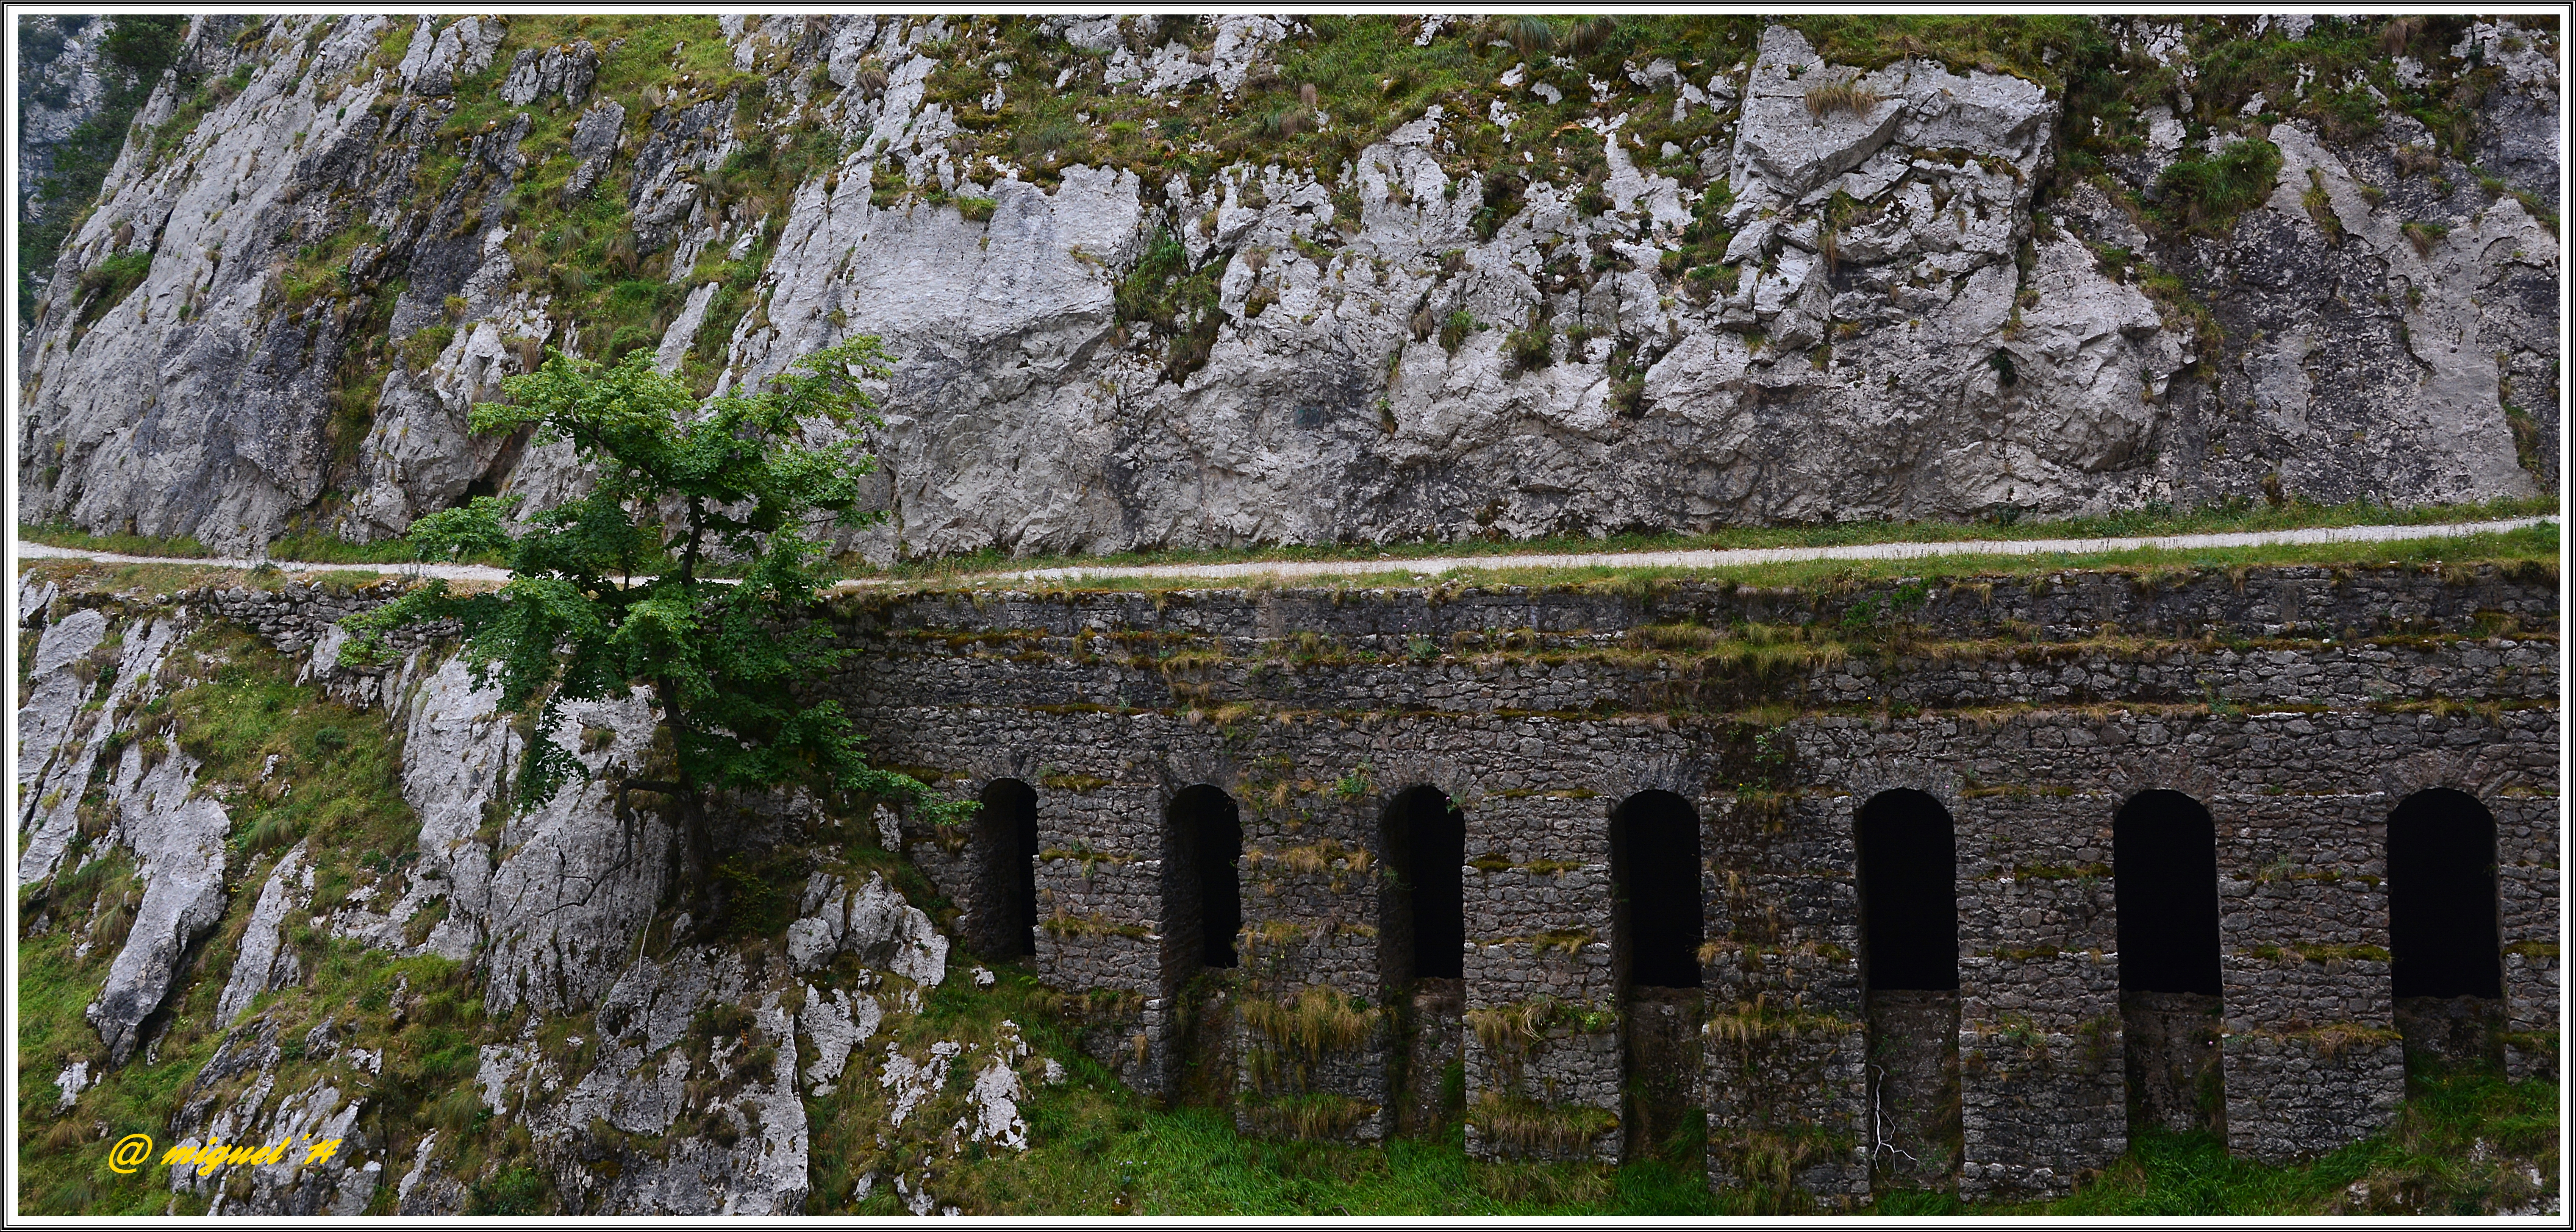
wall, terrain, ruins, monastery, verano2014